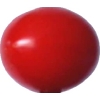
Label: tomato_cherry_red